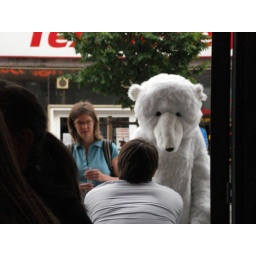
a bear in a bar